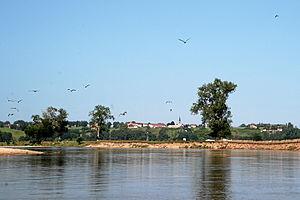
Avrilly est une commune française, située dans le département de l'Allier en région Auvergne-Rhône-Alpes.